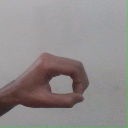
अक्षर: औ